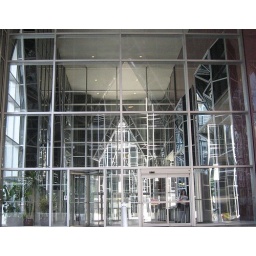
Part of the eerie black glass and steel complex in downtown Pittsburgh.